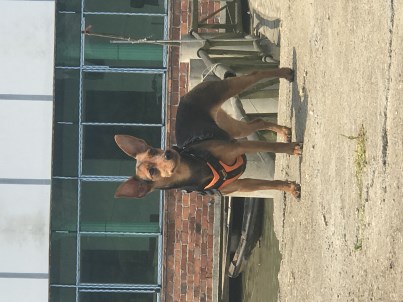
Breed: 561-n000127-miniature_pinscher